Answer in natural language. Considering the relative positions, where is lshaped black countertop (highlighted by a blue box) with respect to Window (highlighted by a green box)? Choose between the following options: right or left
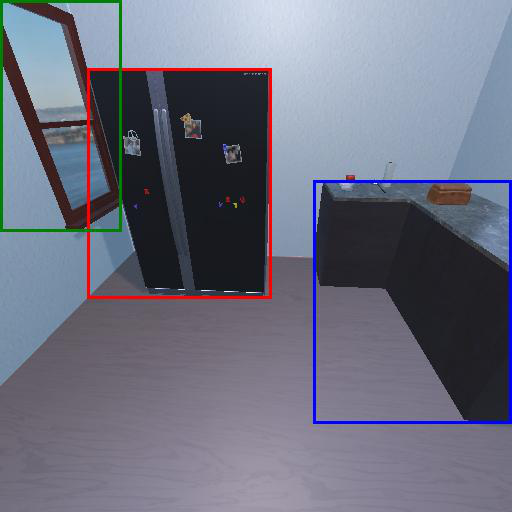
<answer>right</answer>